Conservative Party (Chile)

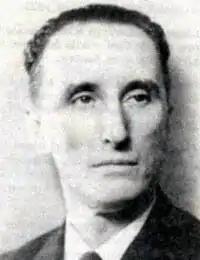
Eduardo Cruz-Coke

In the 1938 presidential election, the right-wing candidate, Gustavo Ross, supported by the Liberal and Conservative Parties, was defeated by Pedro Aguirre Cerda. Conservatives and Liberals were by now very similar ideologically, but they refused to unite. Additionally, despite the formation of the Falange Nacional, some social-Christians remained in the Conservative Party.